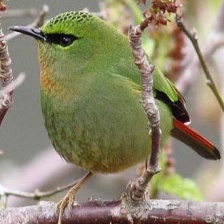
Species: FIRE TAILLED MYZORNIS
Scientific name: MYZORNIS PYRRHOURA